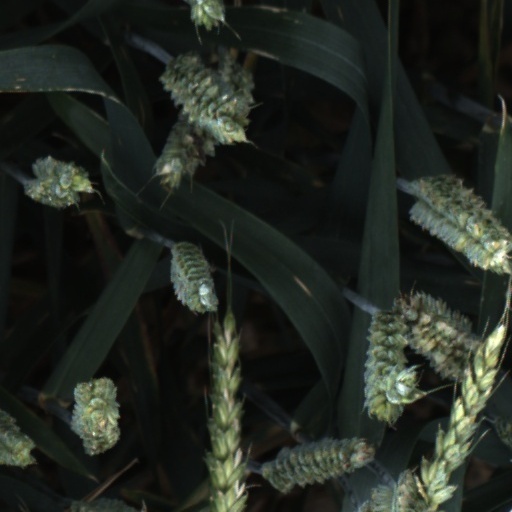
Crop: wheat